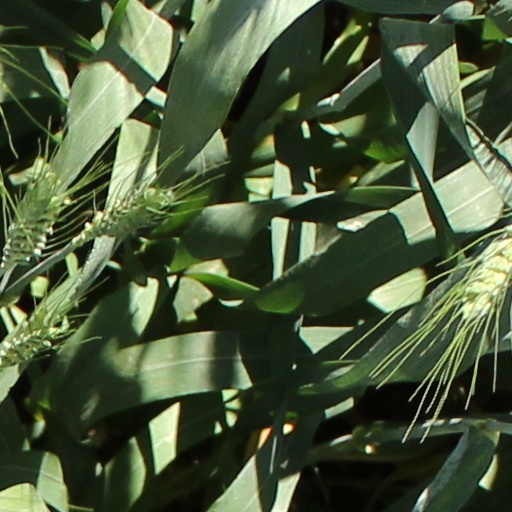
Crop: wheat